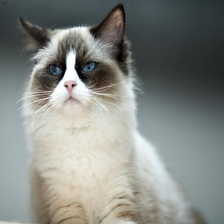
Species: cat
Breed: Ragdoll